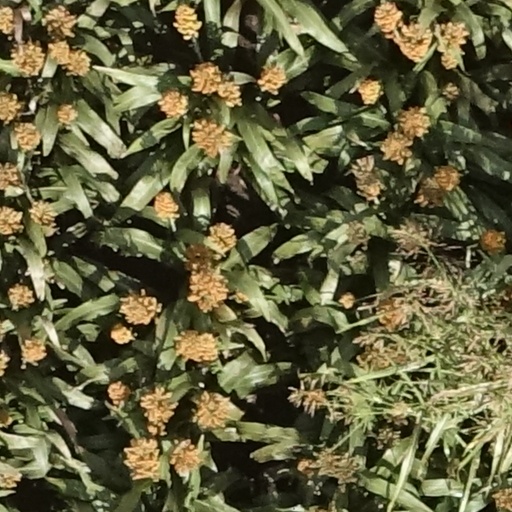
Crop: sorghum